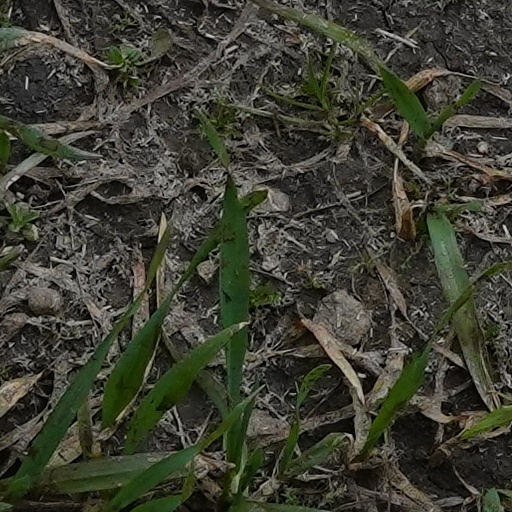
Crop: wheat